Polistes gallicus

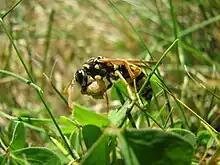
Paper wasp ("Polistes dominula") chewing up a caterpillar

Fertile foundress wasps come out of hibernation in the spring around mid May and build a new nest combining oral secretions with plant fibers, such as from sticks and bush branches, to make a paper pulp. A nest will begin to be constructed by late May to early April. Most nests are built by a single foundress, though in southern regions of Germany and Italy, two or more foundresses have been recorded building a cooperative nest. Each cell is formed in a hexagonal structure and are attached to a surface by a single stalk. The foundress will then lay a single egg directly in each brood cell. After about 2 weeks, the eggs hatch into larvae and are fed chunks of caterpillars, developing through 5 instar stages before pupating by spinning a cocoon to enclose its cell. Metamorphosis takes about 10 to 14 days before a mature adult wasp emerges.